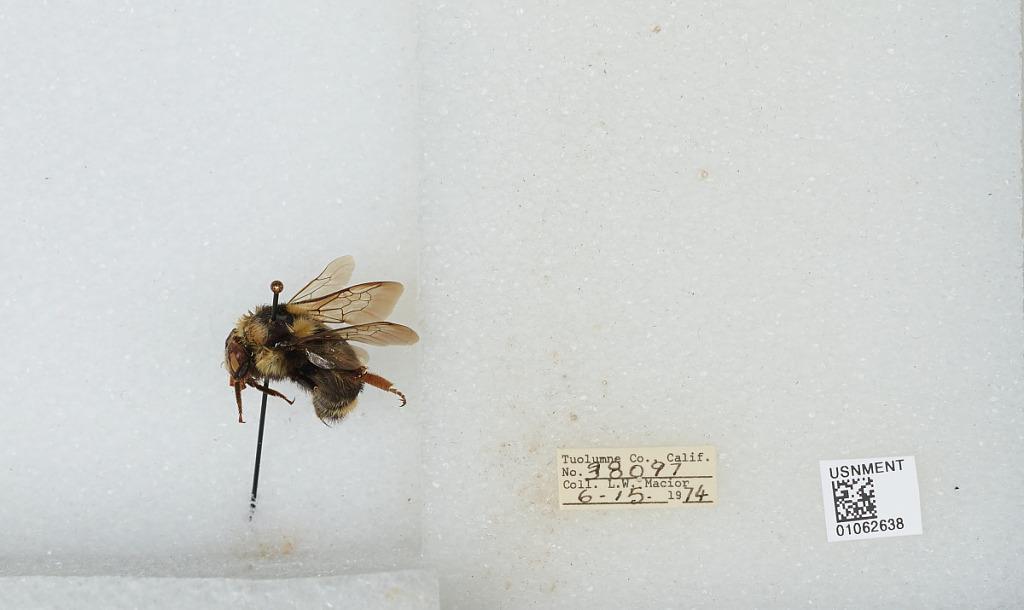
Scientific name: Bombus bifarius nearcticus
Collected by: L. Macior
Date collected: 1974-6-15
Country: United States
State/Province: California
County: Tuolumne
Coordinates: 38.02, -119.94